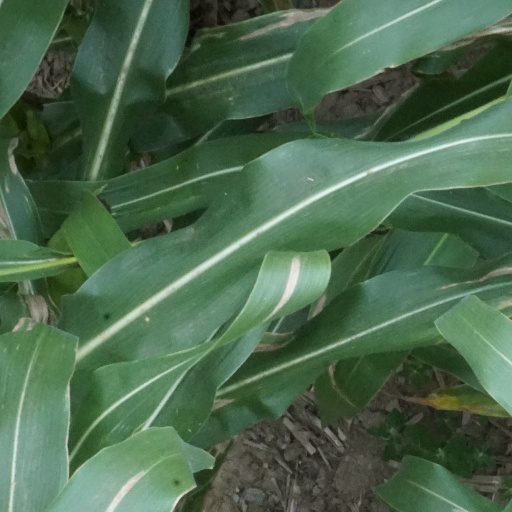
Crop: maize; corn